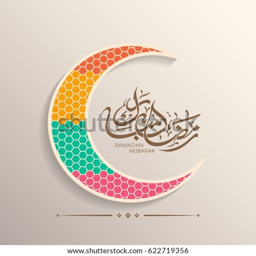
illustration of person with calligraphy and moon for the celebration of community festival .